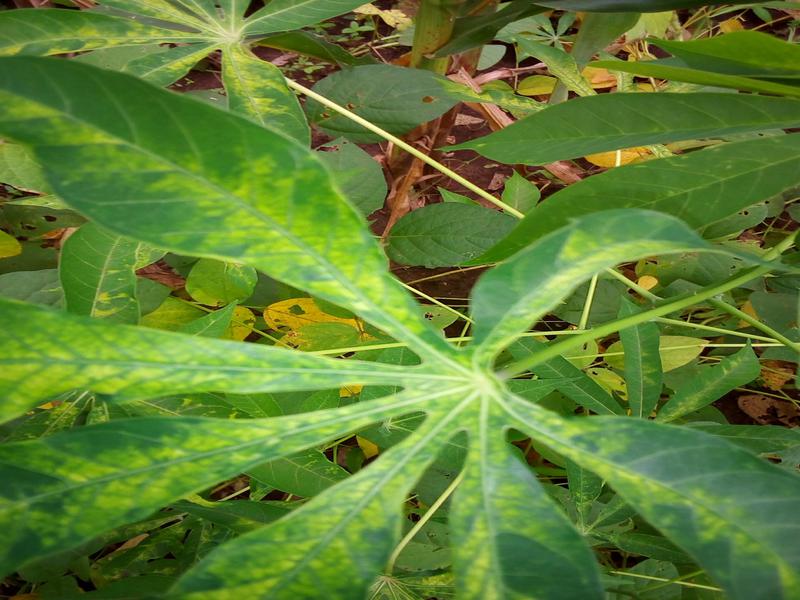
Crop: cassava
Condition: mosaic_disease